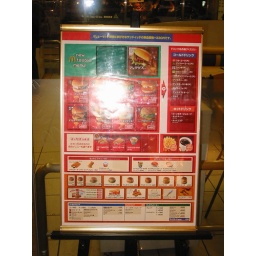
Japanese McDonald's sign in train station in Kyoto, Japan